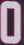
Number: 0